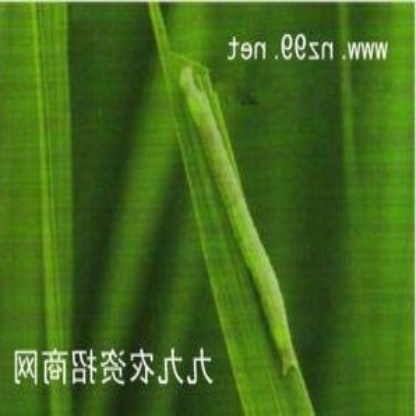
Nhãn: Sâu cuốn lá lớn ( Rice skipper)